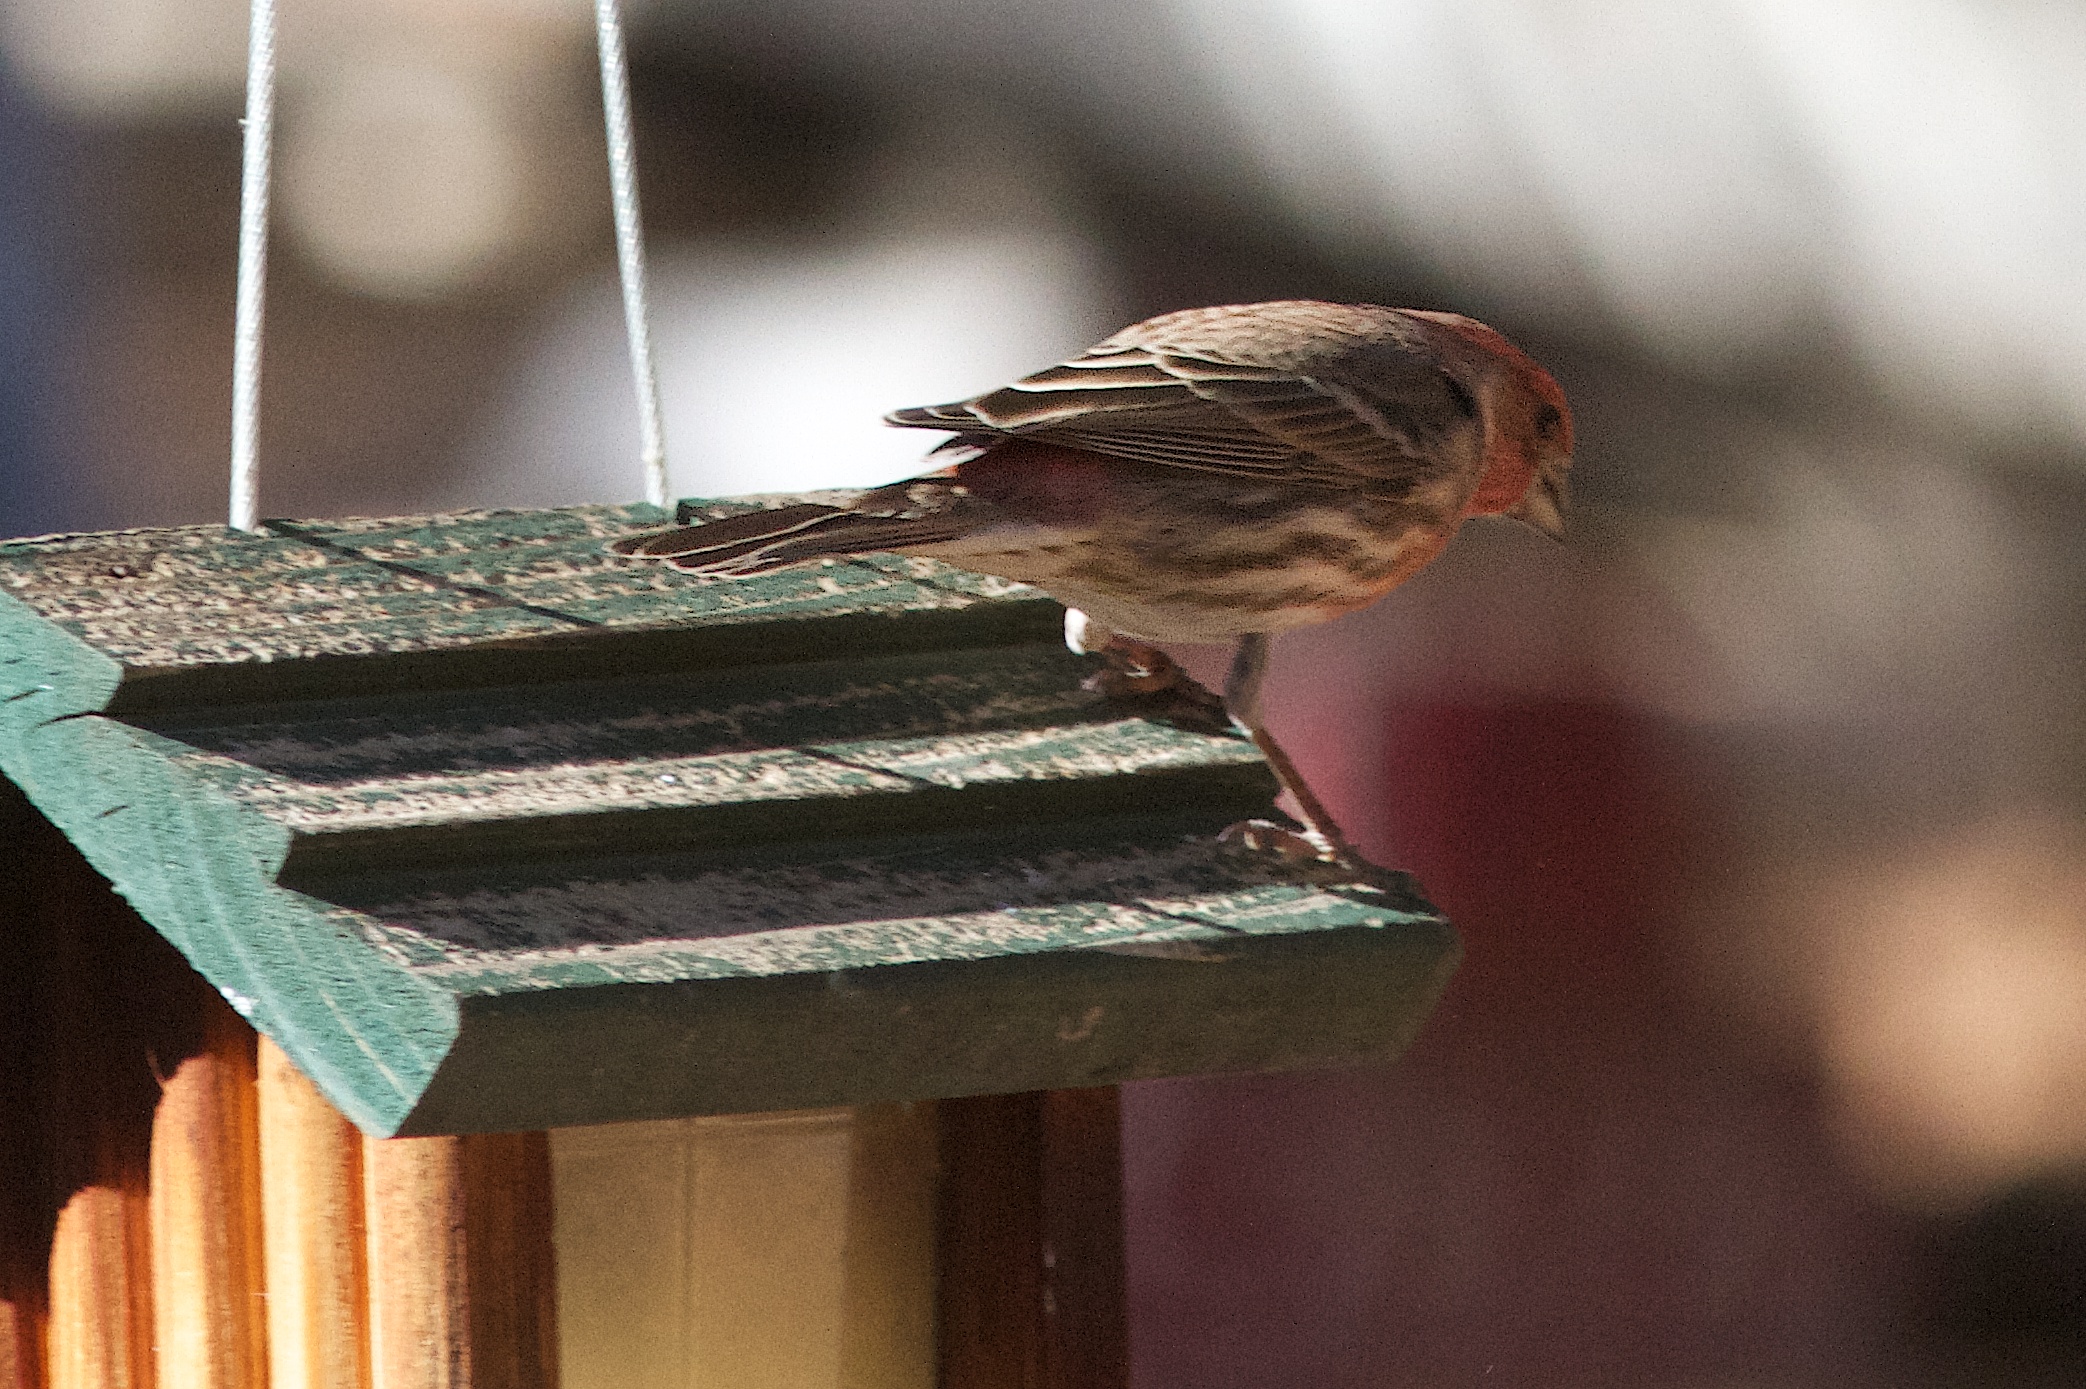
bird, wing, wildlife, beak, fauna, vertebrate, sparrow, finch, bird feeder, house sparrow, perching bird